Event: Hurricane Matthew
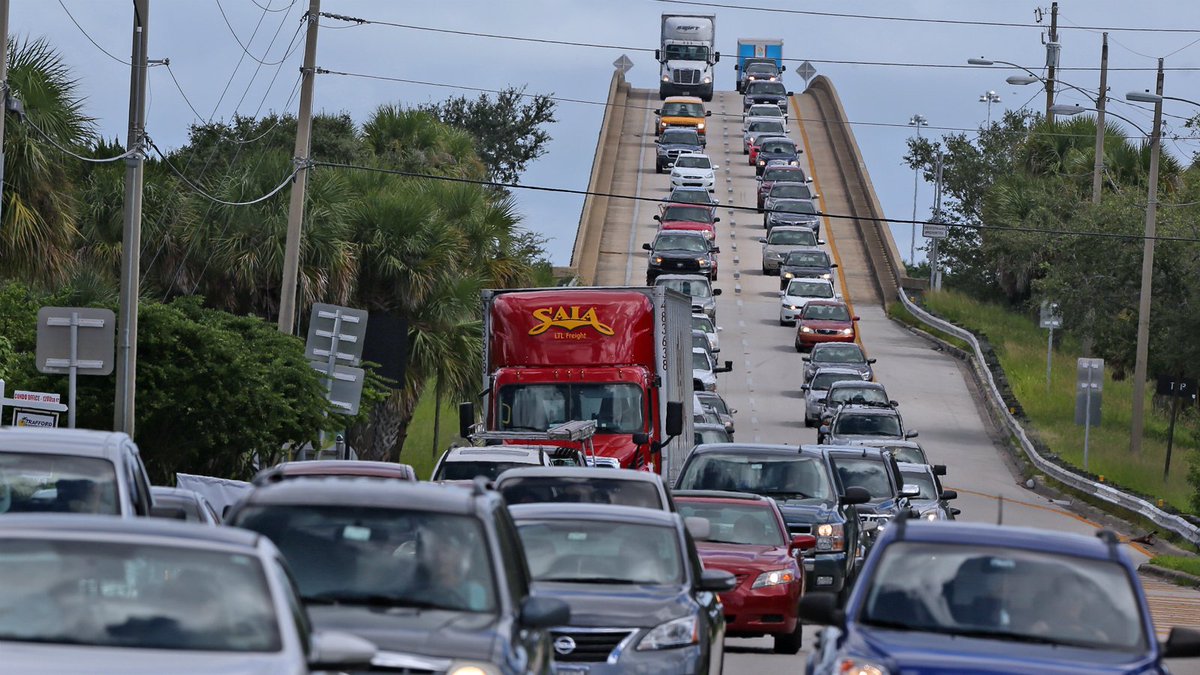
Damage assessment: no_damage